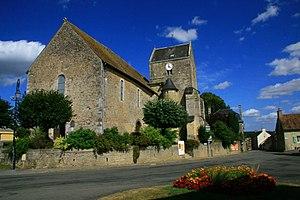
Centre de la commune d'Ancinnes
La liste des églises de la Sarthe recense de la manière la plus complète possible les églises, cathédrale et basilique situées dans le département français de la Sarthe.
Ancinnes est une commune française, située dans le département de la Sarthe en région Pays de la Loire, peuplée de 949 habitants.